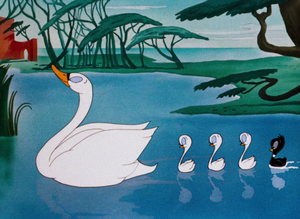
Le Rendez-vous des mélomanes est un cartoon Merrie Melodies réalisé par Bob Clampett, sorti en 1943.